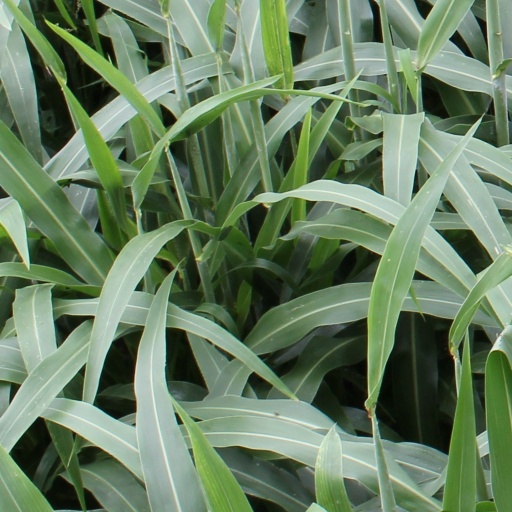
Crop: sorghum